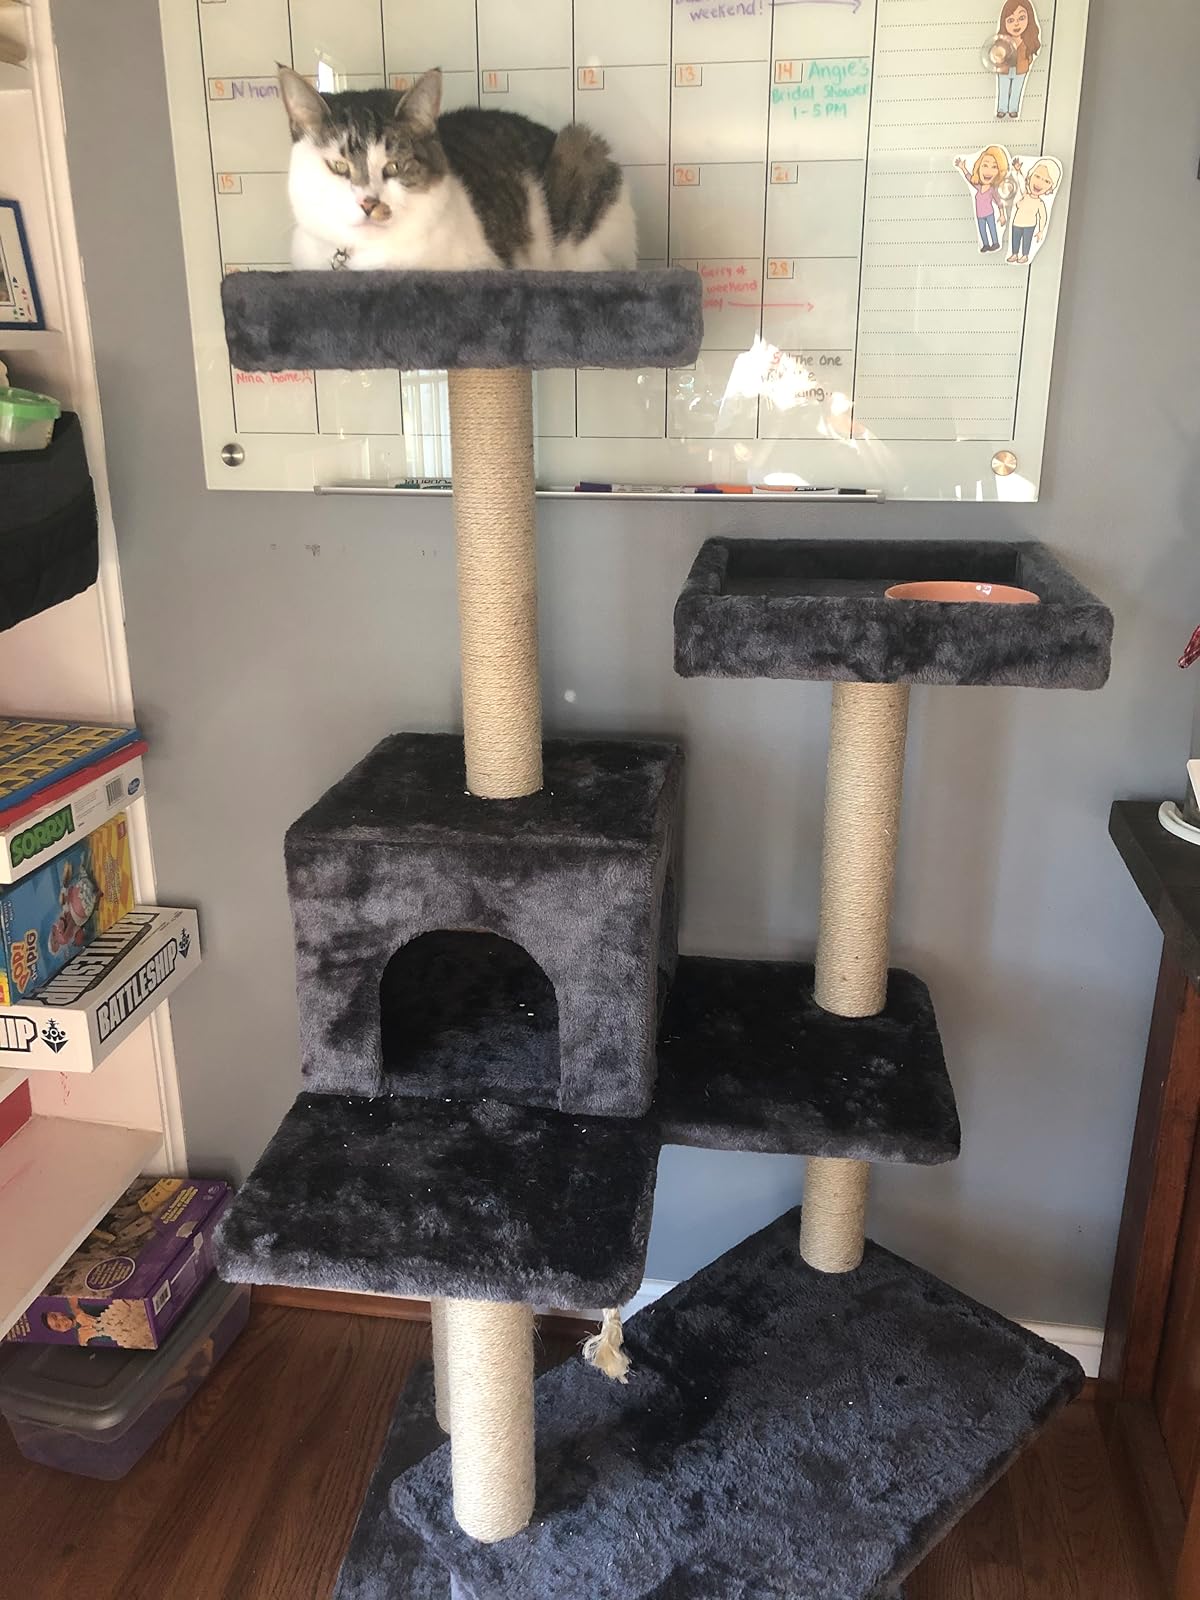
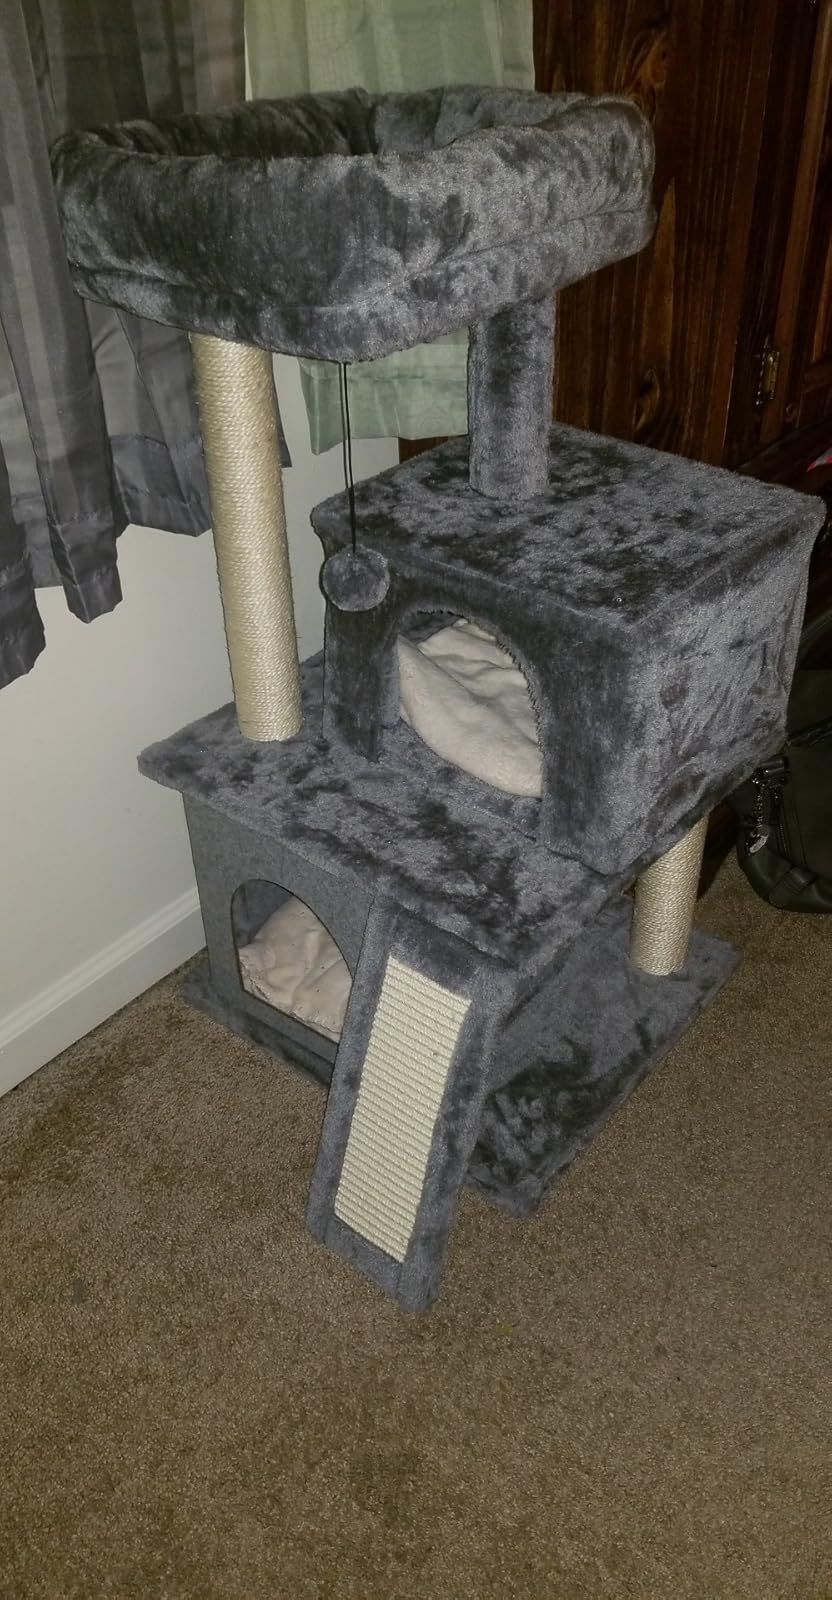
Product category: items_cat tree
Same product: no